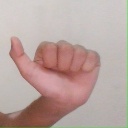
अक्षर: त